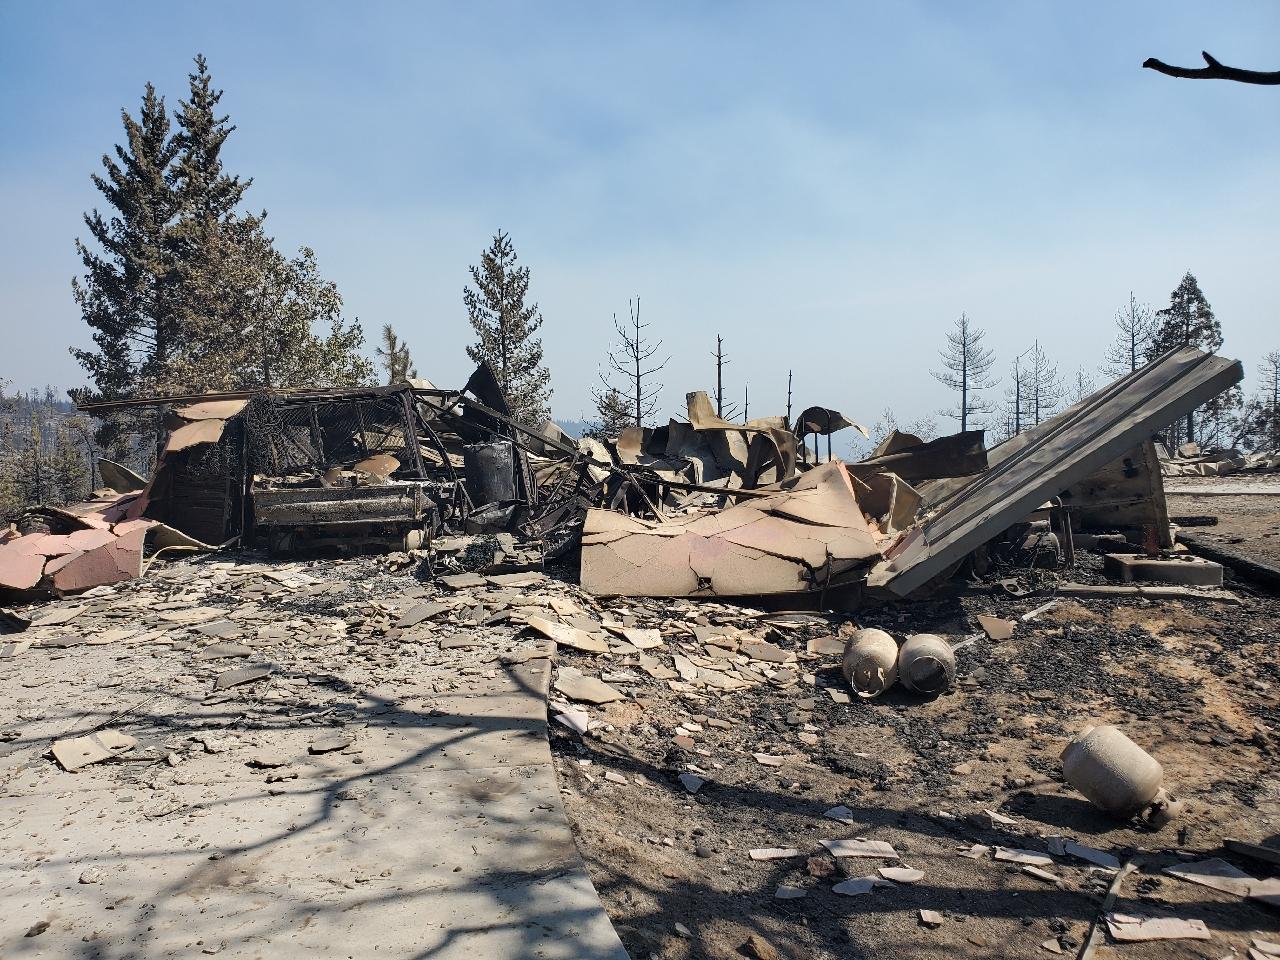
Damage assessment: destroyed